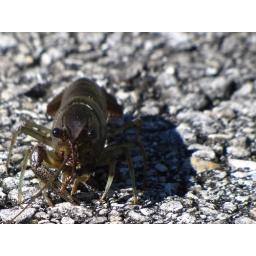
Cray Fish in the middle of the road. After his debut, chased him back into the grass toward the water